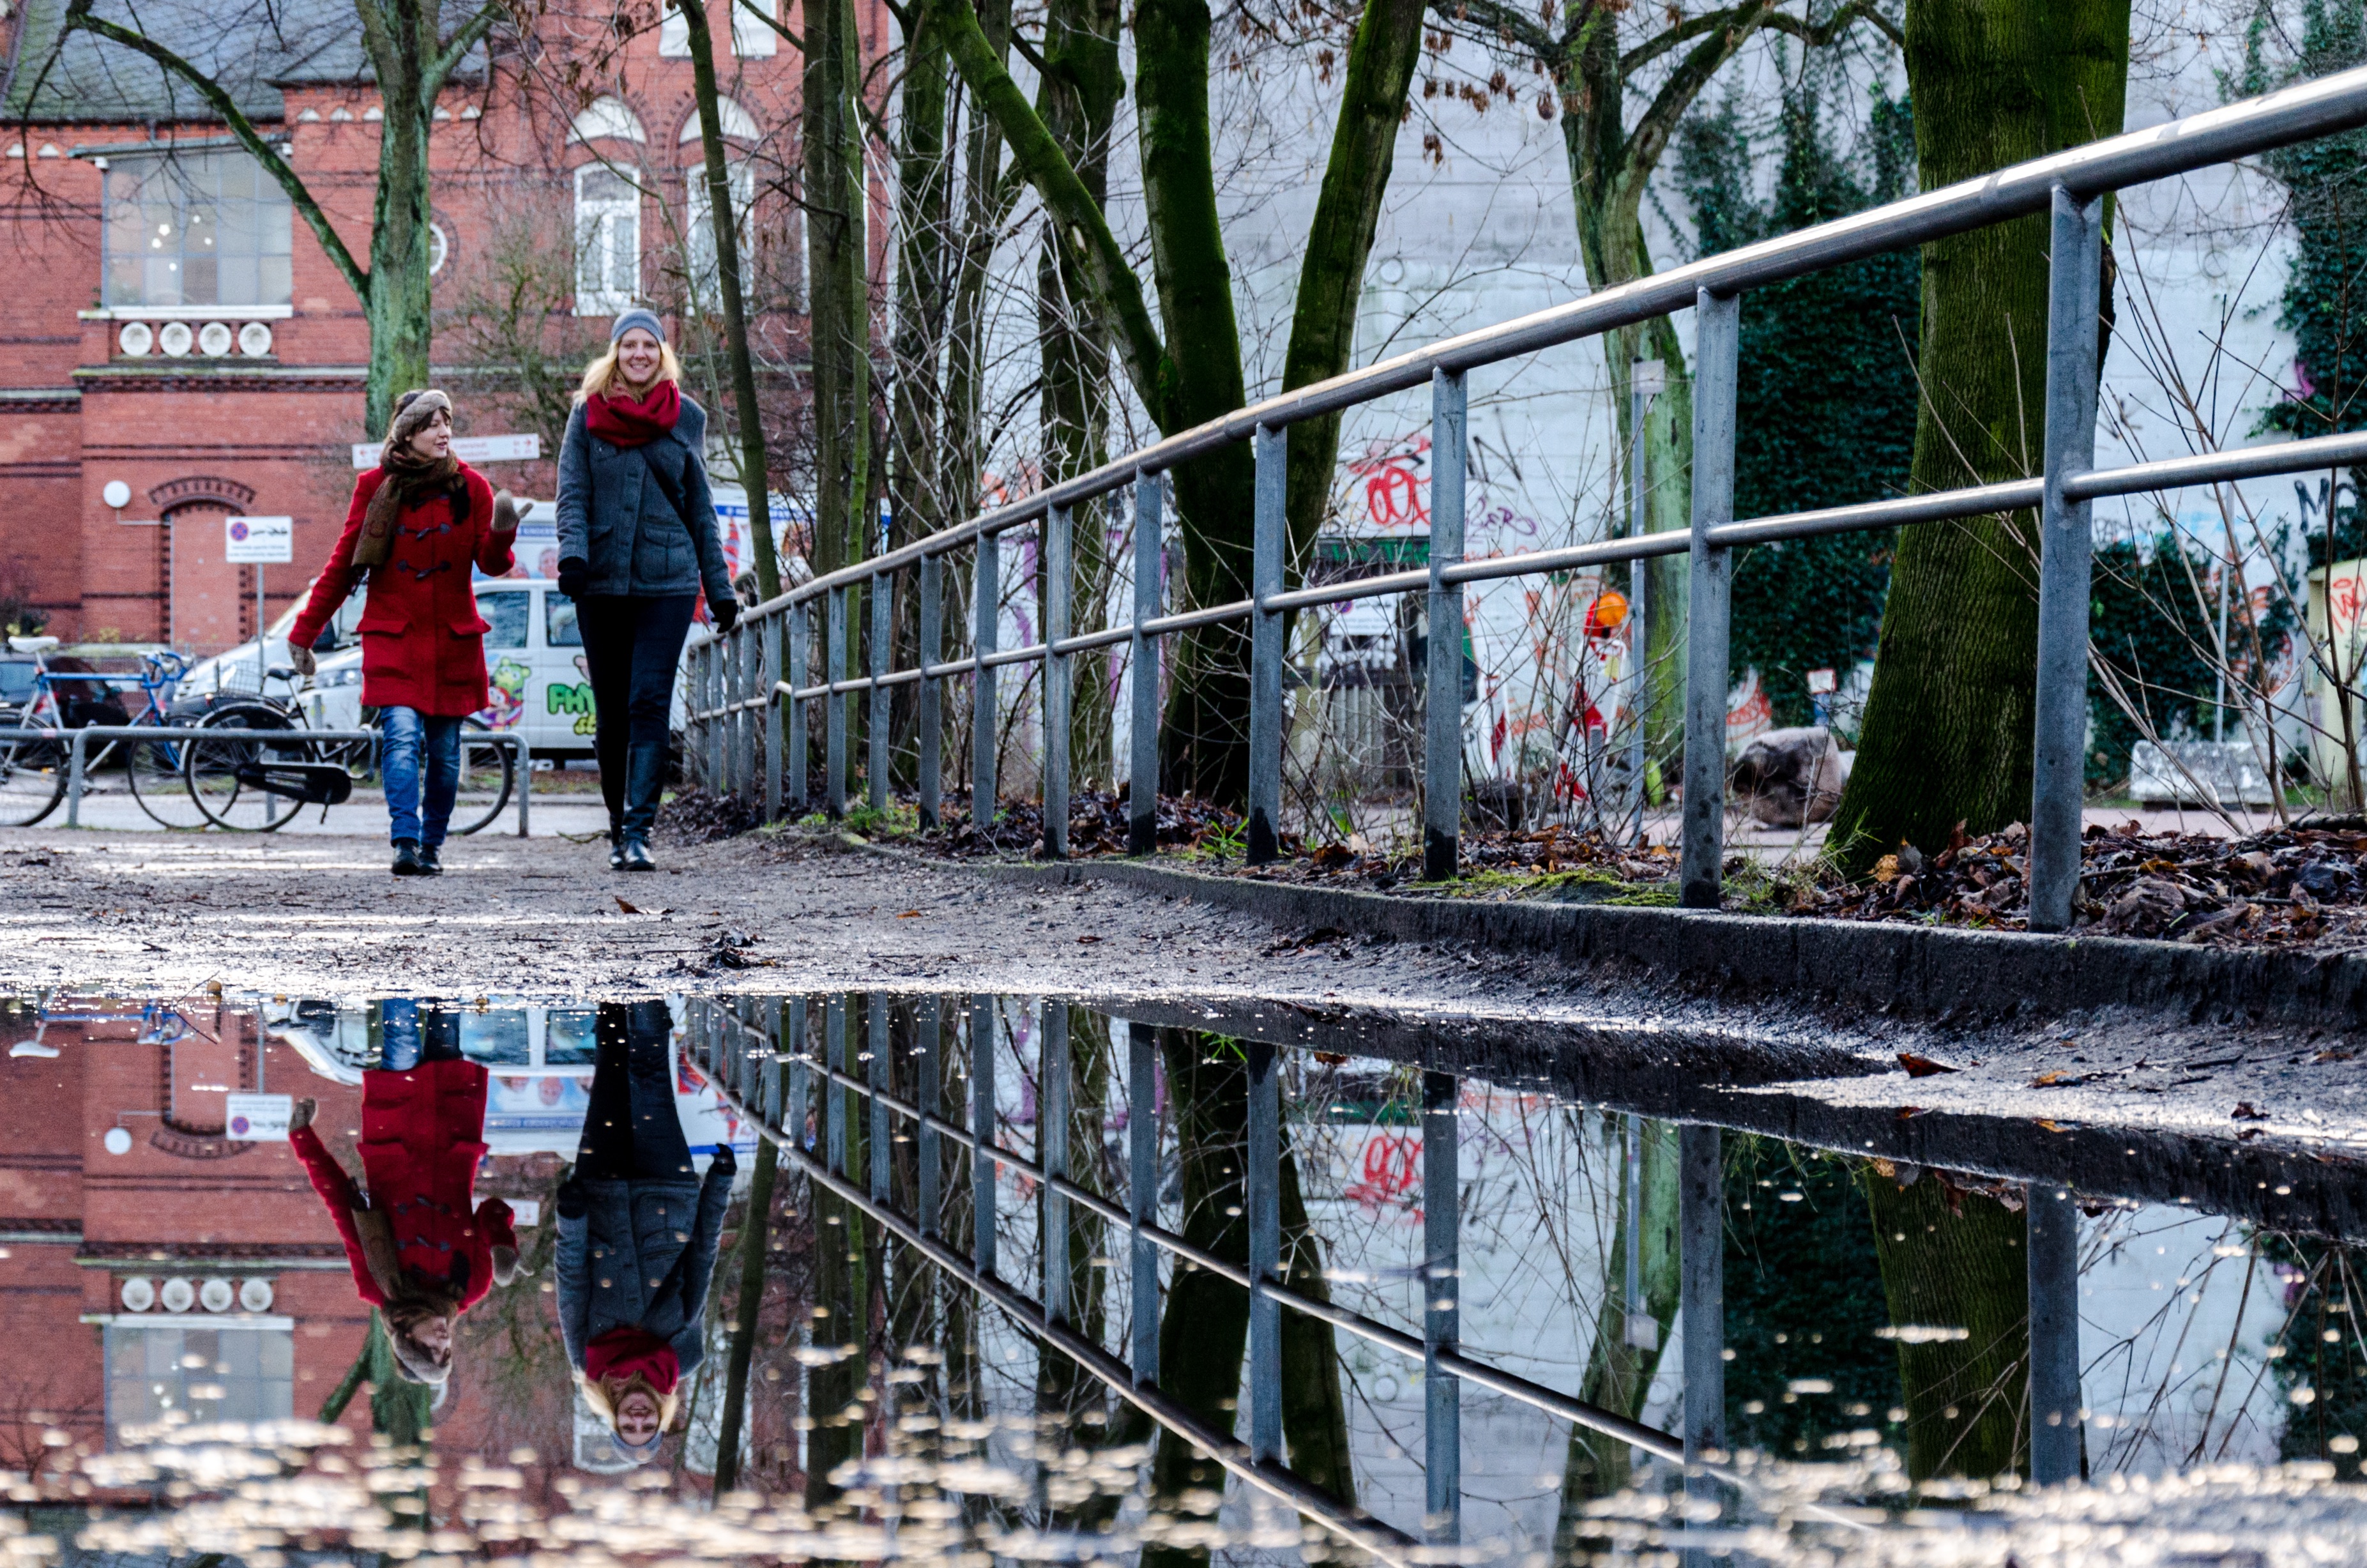
winter, track, bridge, transport, waterway, urban area